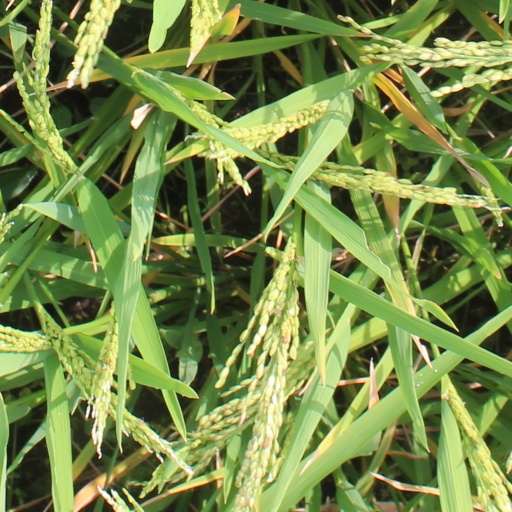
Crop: rice